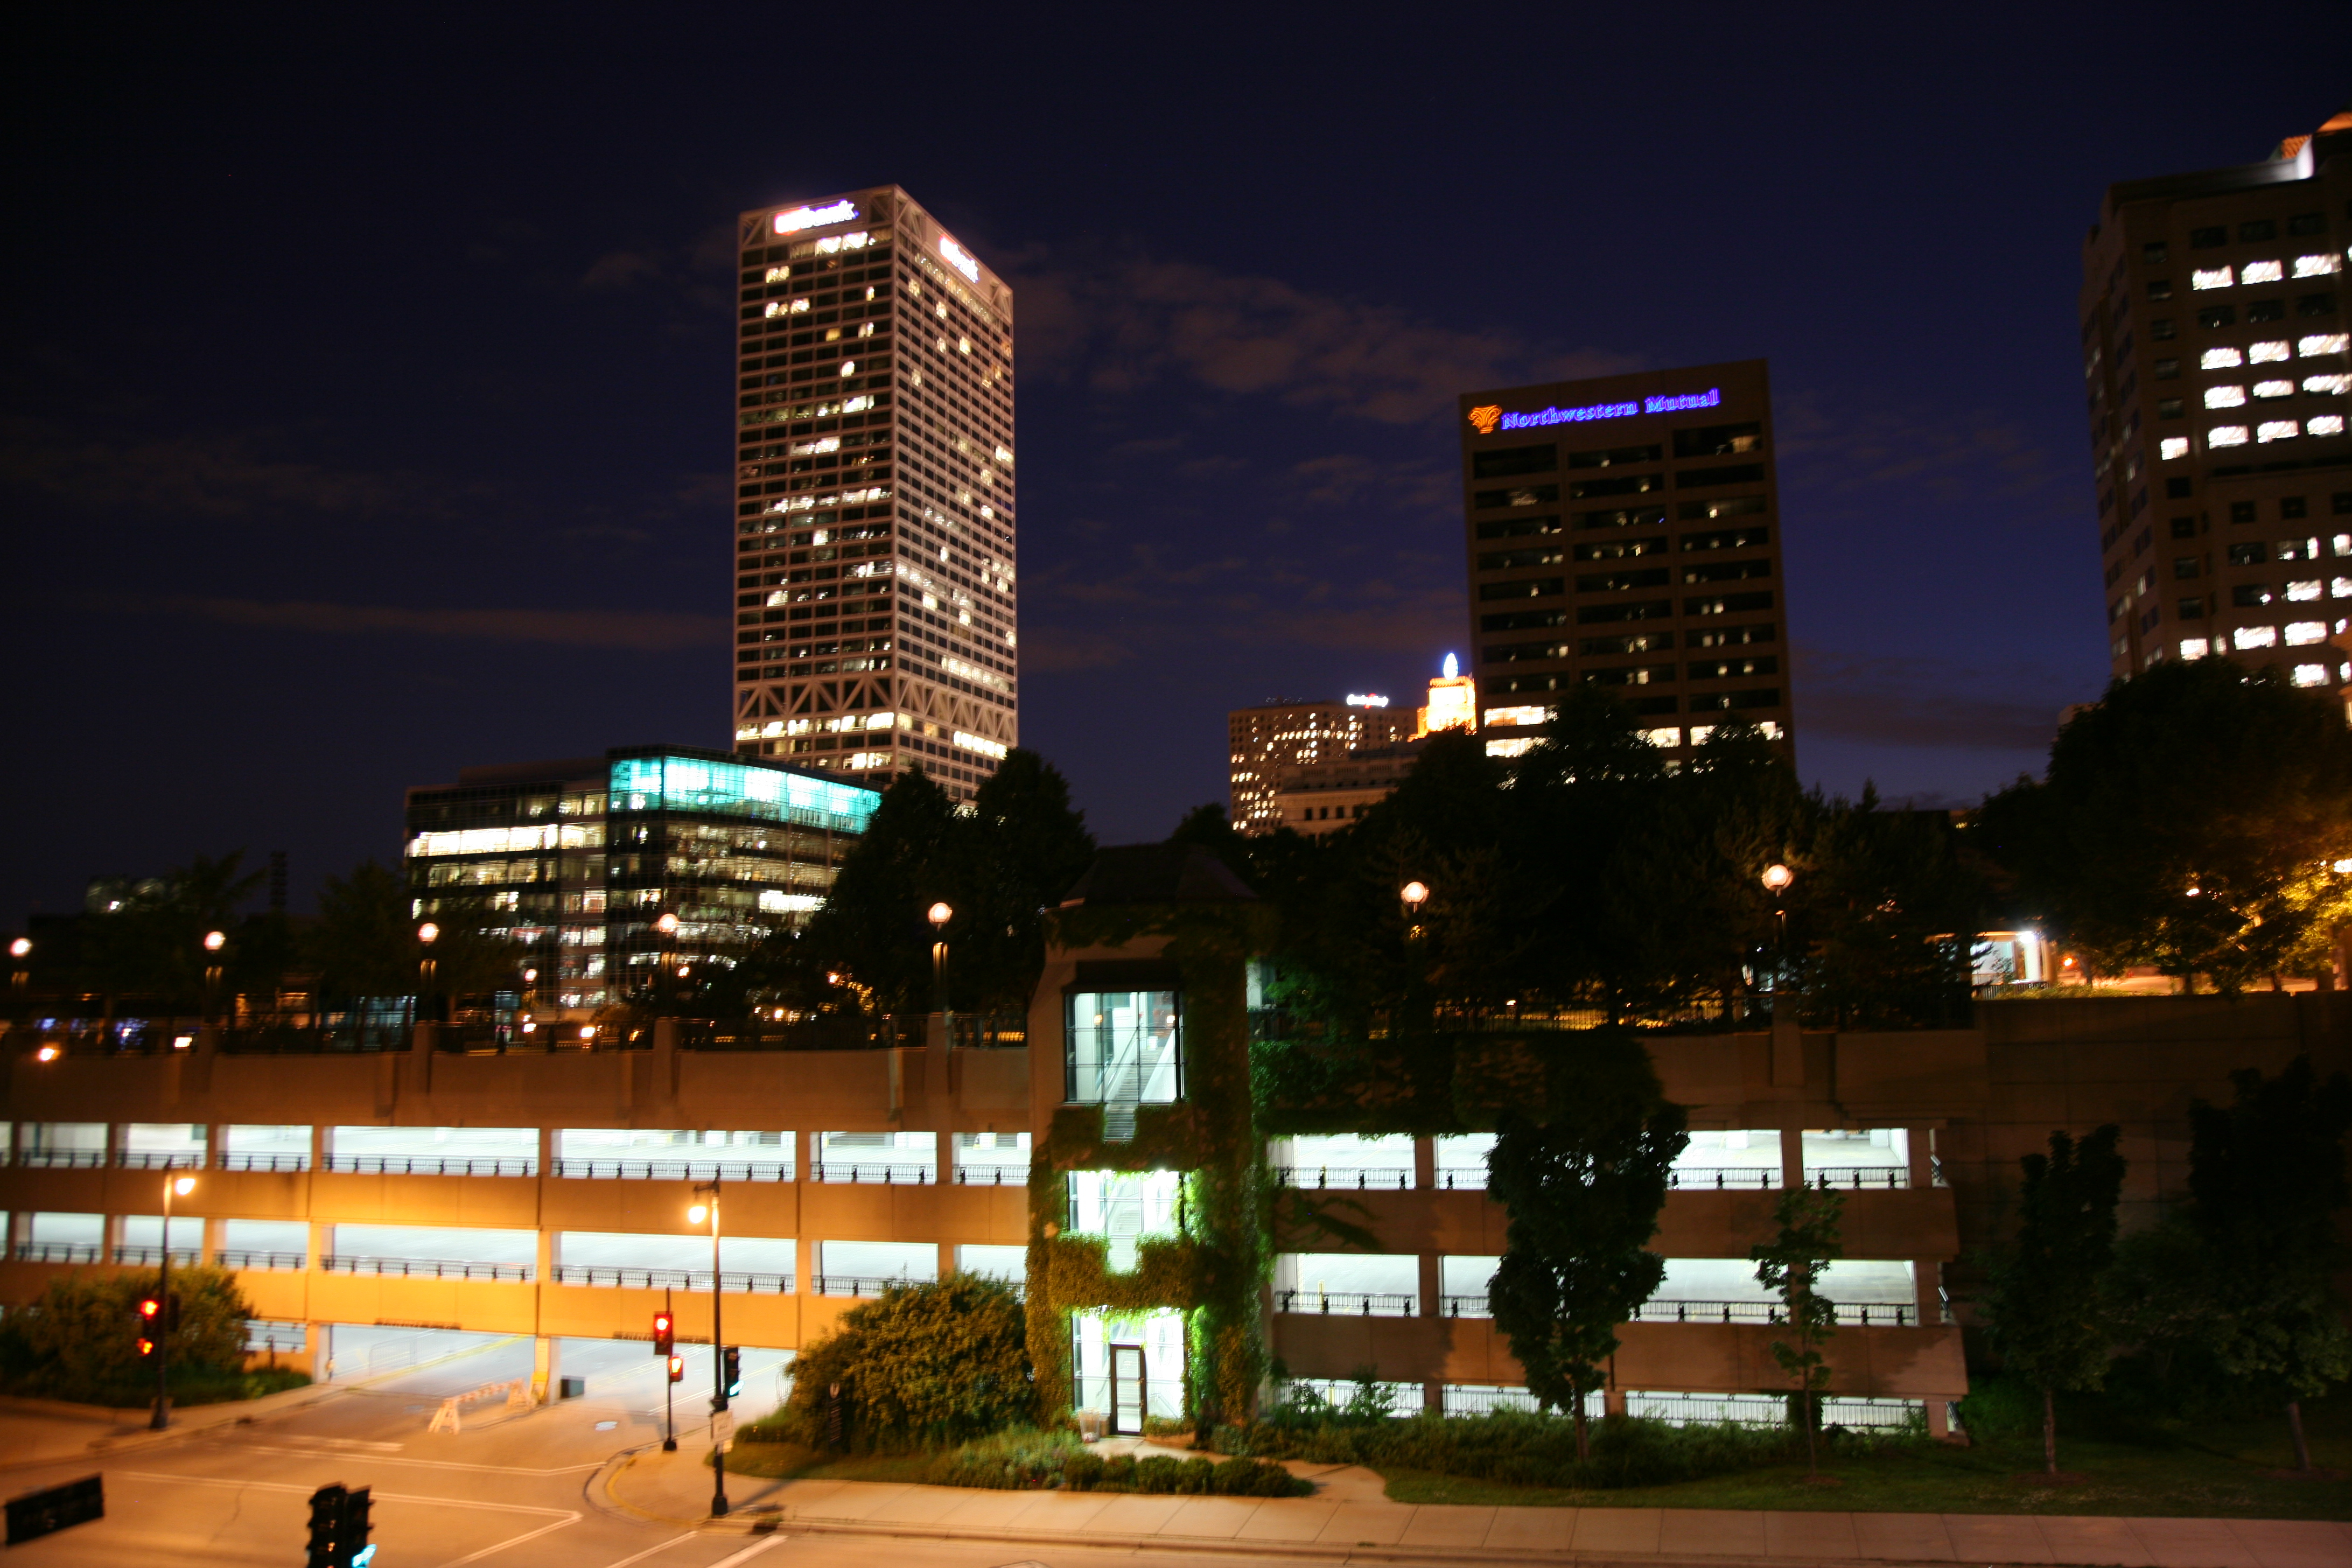
skyline, night, city, skyscraper, cityscape, downtown, dusk, evening, landmark, tower block, metropolis, wisconsin, milwaukee, urban area, human settlement, metropolitan area